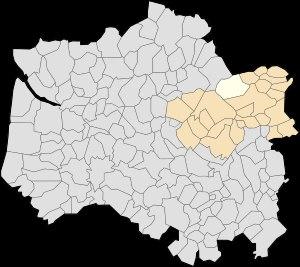
Coupelle-Vieille est une commune française située dans le département du Pas-de-Calais en région Hauts-de-France.